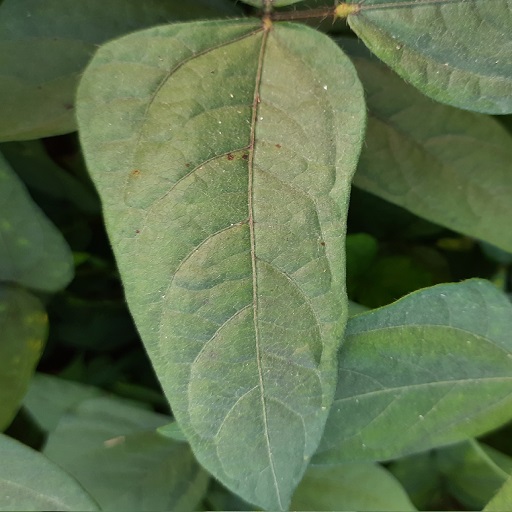
Label: Healthy